Erastus J. Turner

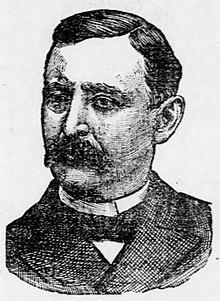
"The Hoxie Sentinel" (Hoxie, Kansas), July 26, 1888

Erastus Johnson Turner (December 26, 1846 – February 10, 1933) was a U.S. Representative from Kansas.